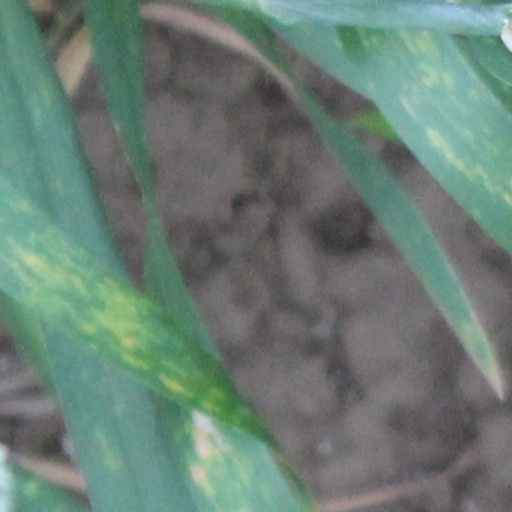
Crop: wheat